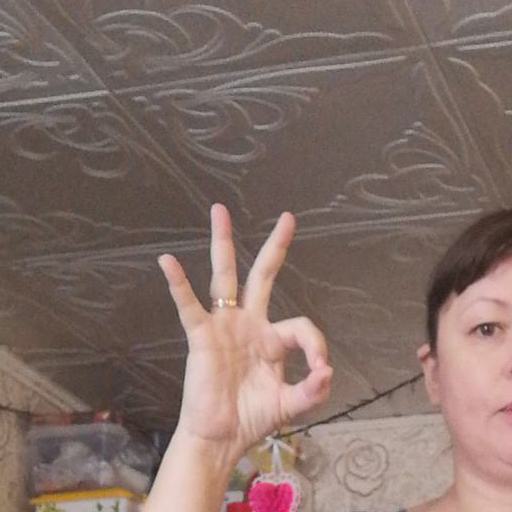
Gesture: ok